History of Nuevo León

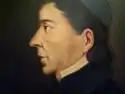
Portrait of Friar Servando Teresa de Mier in 1820.

After Mexican independence was achieved, Fray Servando Teresa de Mier (a rather unorthodox priest who claimed that the Virgin of Guadalupe had been engraved not on the "tilma" of Juan Diego but on the mantle of Saint Thomas) represented Nuevo Reino de León at the national constituent congress. In its decree number 45, article 1, the congress pronounced that "Nuevo León will be from this time forward a state of the Mexican Federation".